HD 69830 d

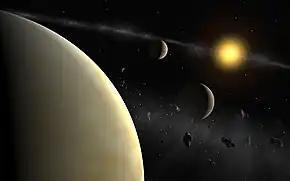
Artist's impression of the HD 69830 system as viewed from planet "d" "(foreground)".

HD 69830 d is an exoplanet likely orbiting within the habitable zone of the star HD 69830, the outermost of three such planets discovered in the system. It is located approximately 40.7 light-years (12.49 parsecs, or km) from Earth in the constellation of Puppis. The exoplanet was found by using the radial velocity method, from radial-velocity measurements via observation of Doppler shifts in the spectrum of the planet's parent star.